Island Boy

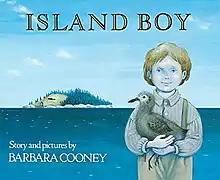
First edition (publ. Viking Press)

Island Boy is a 1988 book by Barbara Cooney. It tells the story of a boy named Matthias, who travels around the world but eventually returns to his home on Tibbetts Island in Maine. Cooney described it as being, with "Miss Rumphius" and "Hattie and the Wild Waves", the closest books she has written to her heart; it was her "hymn to Maine".